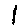
Label: 1